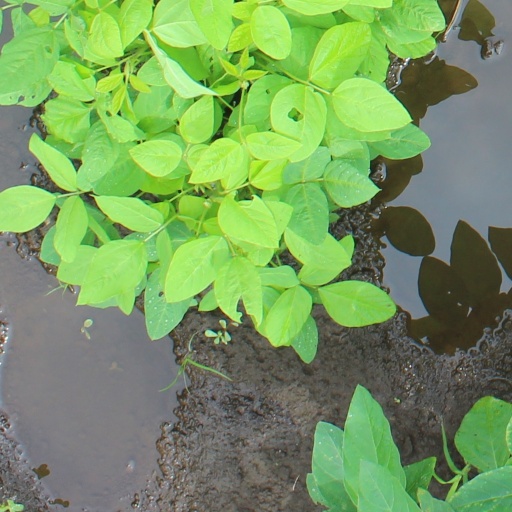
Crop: soybean